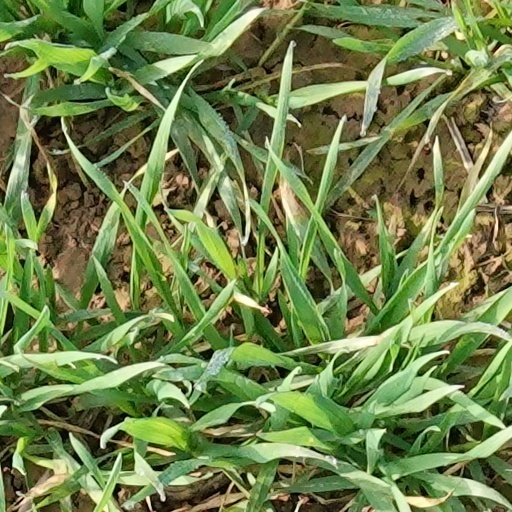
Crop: wheat